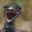
Label: bird